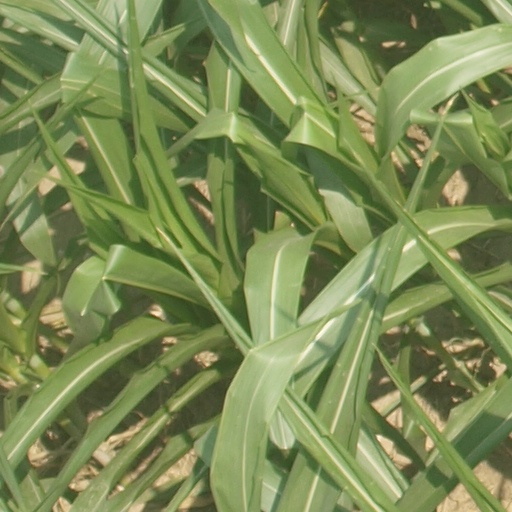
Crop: maize; corn